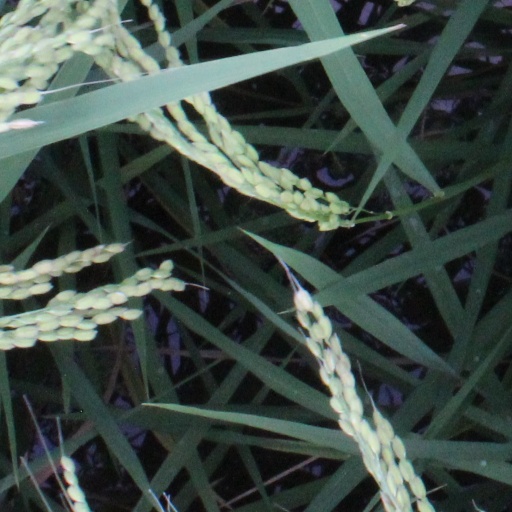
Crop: rice